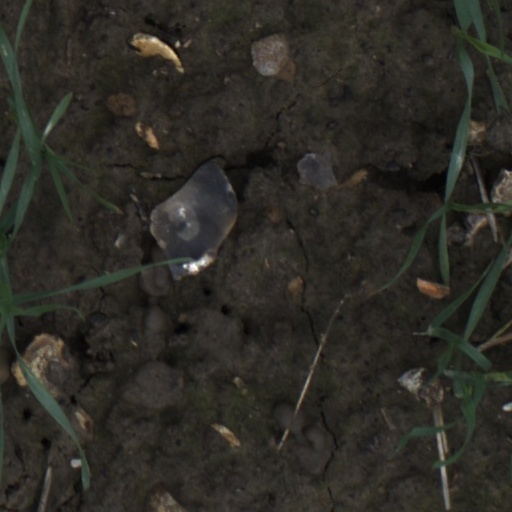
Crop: wheat